Nuclear power in the European Union

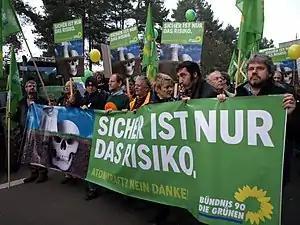
Anti-nuclear protesters of Alliance 90/The Greens party near a nuclear waste disposal centre at Gorleben, in northern Germany, on 8 November 2008. The sign says, "Only the risk is certain. Atomic power? No, thanks!"

On average, the EU creates about 40,000 cubic meters of radioactive waste per year. Eighty percent of that is short-lived low-level radioactive waste. France is currently the only EU country that reprocess waste. The reprocessing is expected to continue in France. The countries that currently use this reprocessed fuel (MOX) include Germany, Belgium, France and Switzerland. Reprocessing spent fuel significantly decreases its volume and extracts plutonium from it. Although plutonium is commonly associated with nuclear weapons, the plutonium extracted with reprocessing is not suitable for 'classic' nuclear weapons.